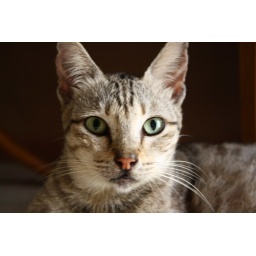
This is the stray cat that I welcomed in my home considering that she is also pregnant.